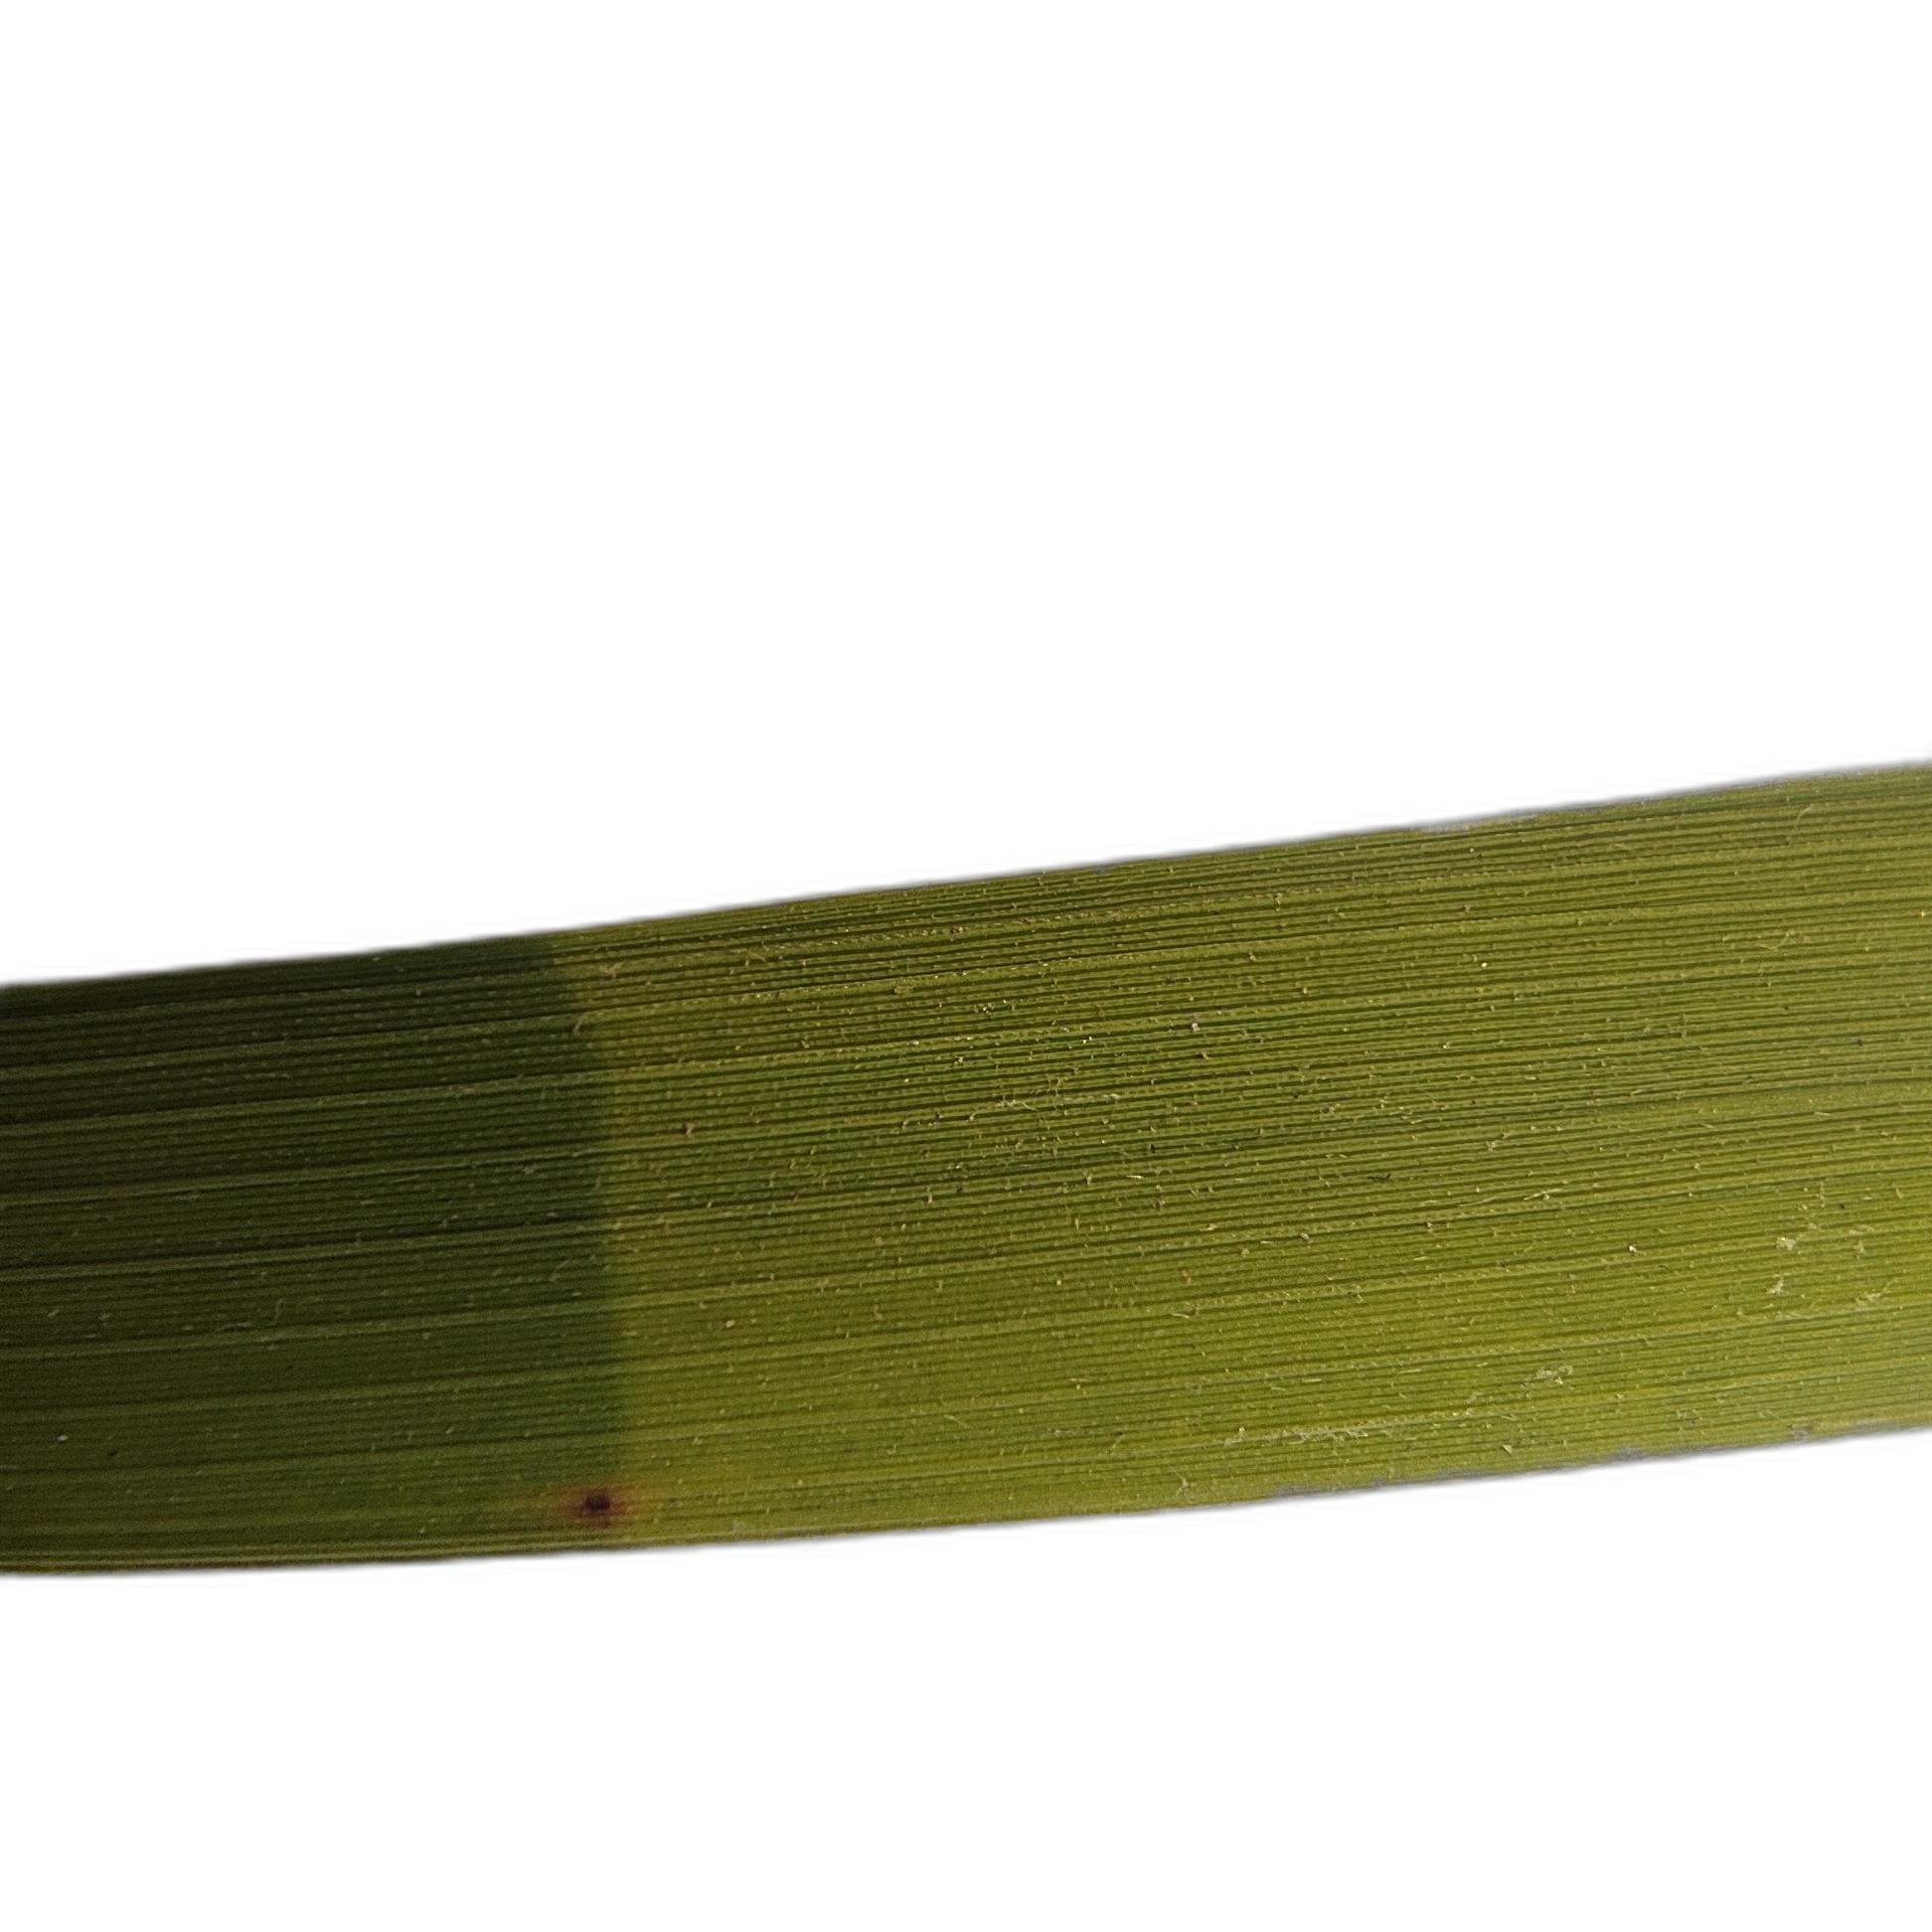
Label: Rice Blast